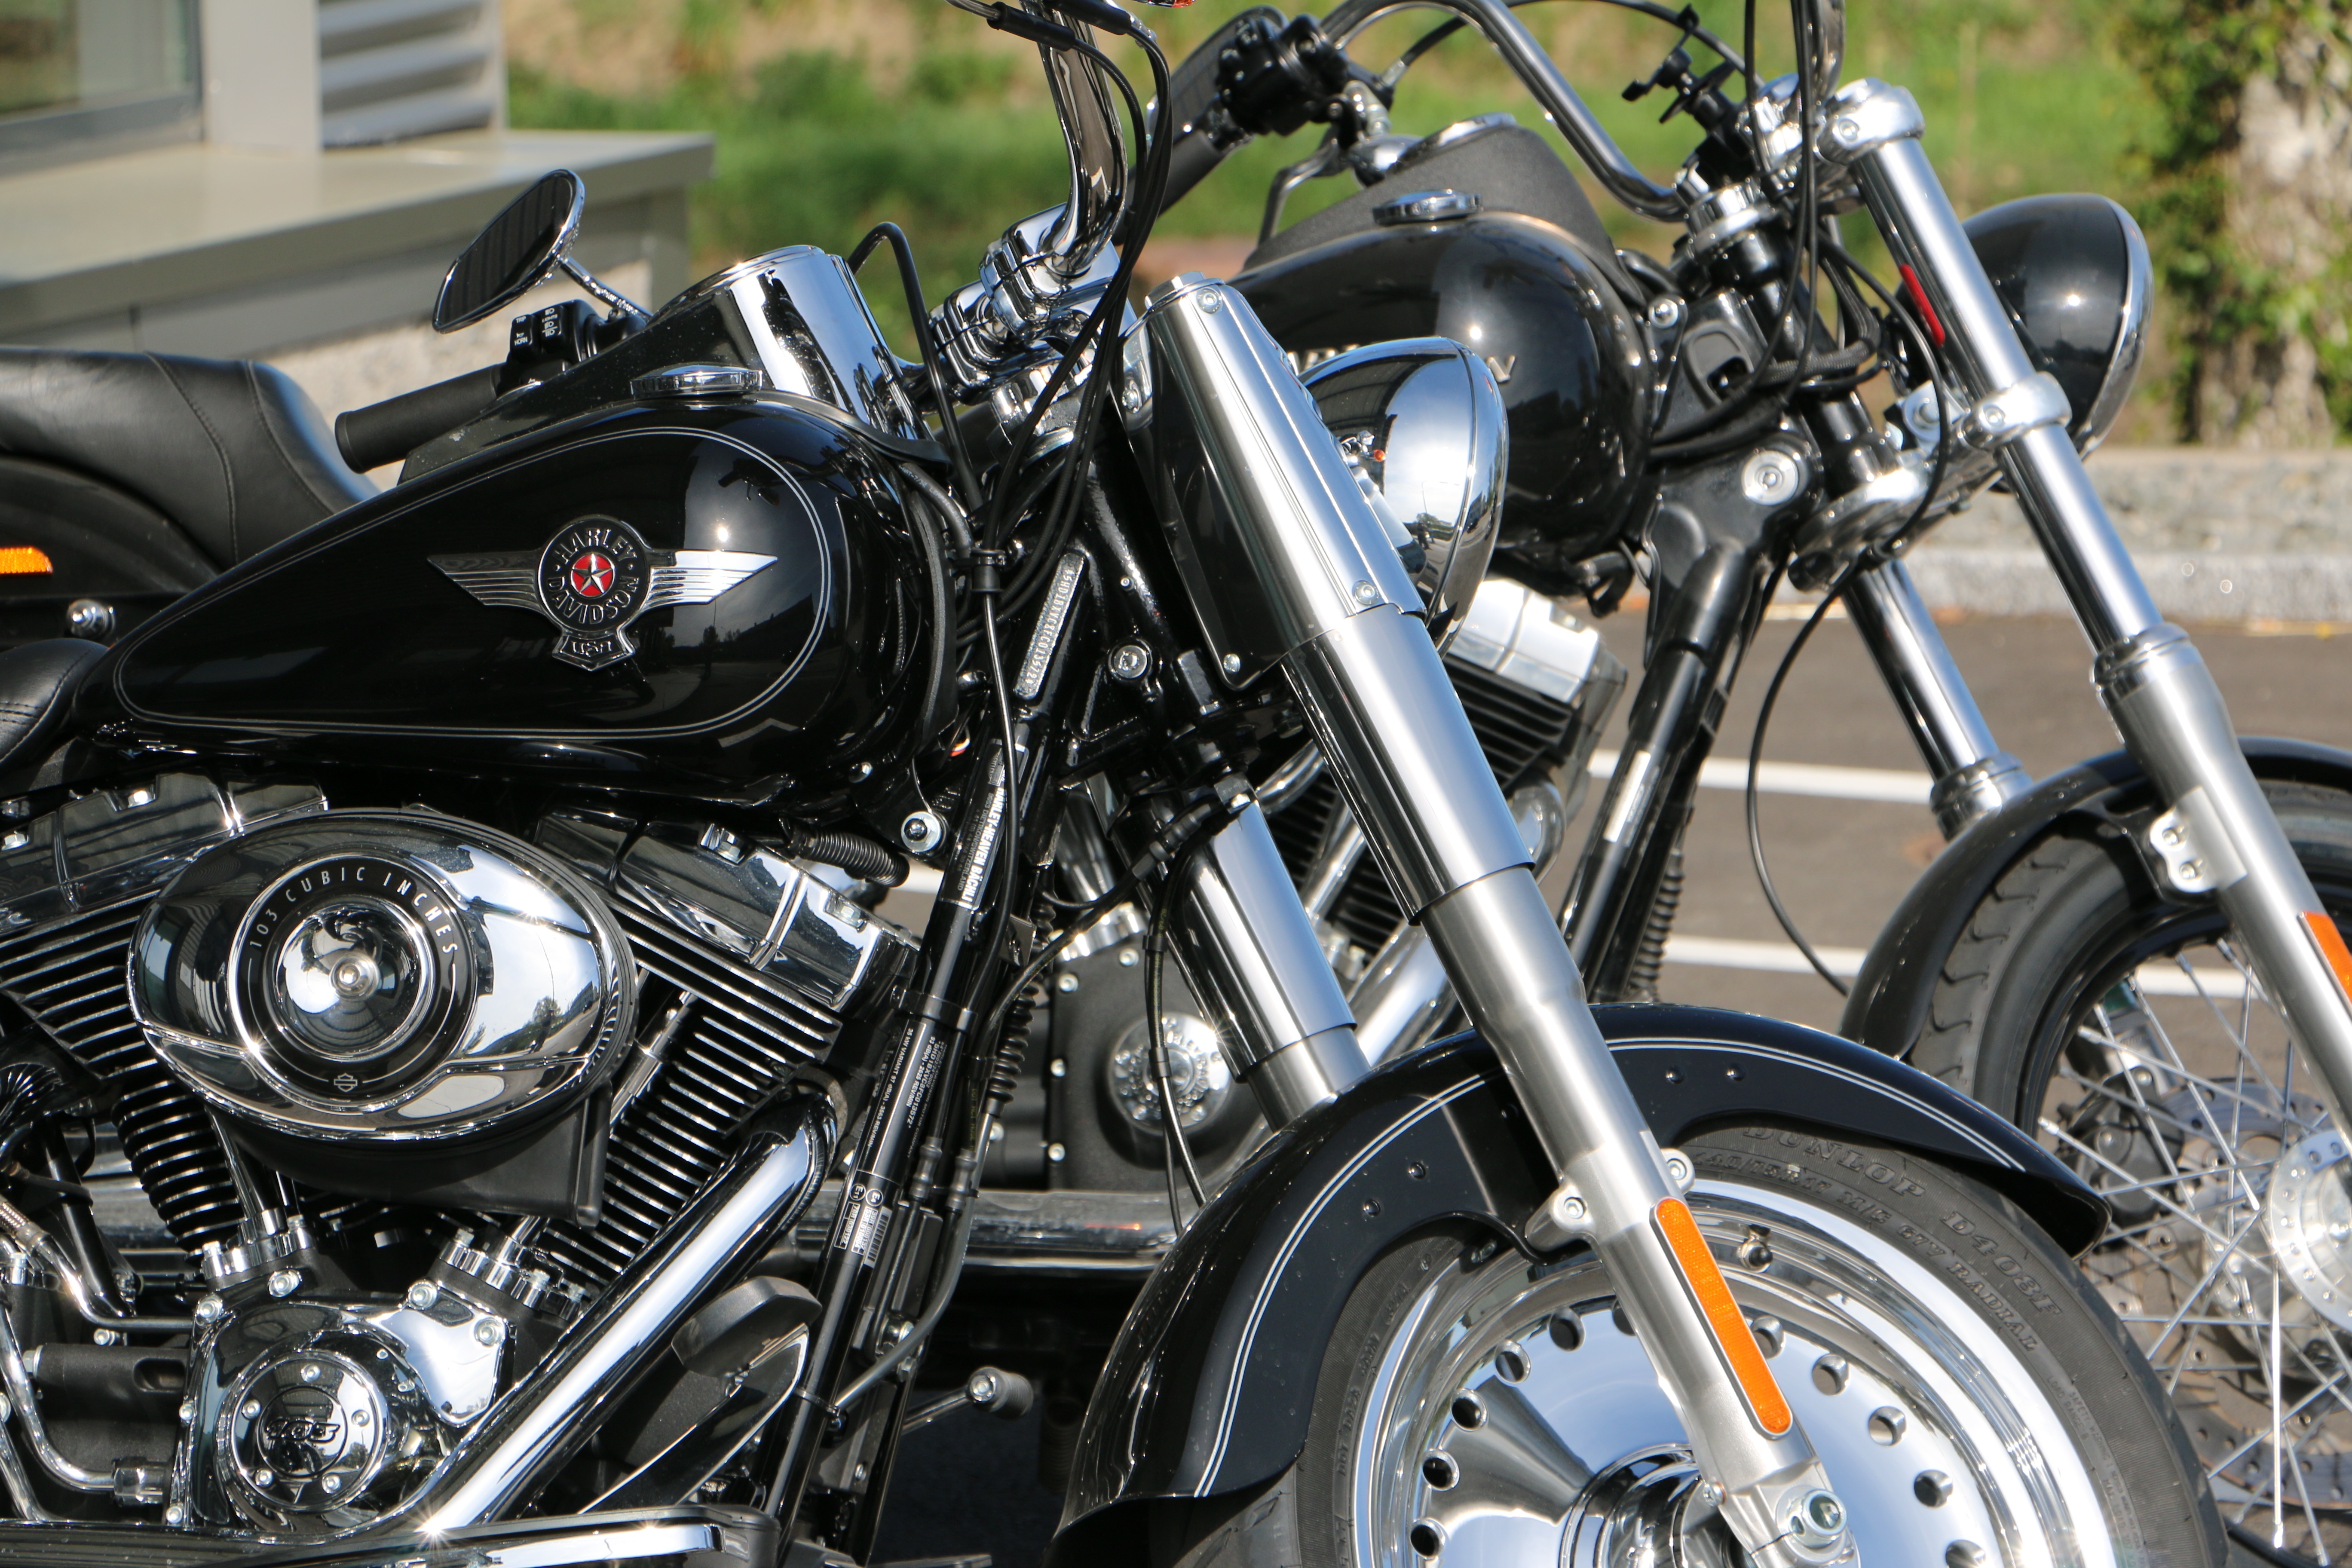
wheel, bicycle, vehicle, motorcycle, chrome, chopper, harley davidson, two wheeled vehicle, cruiser, motorcycling, chrome gloss, land vehicle, automobile make